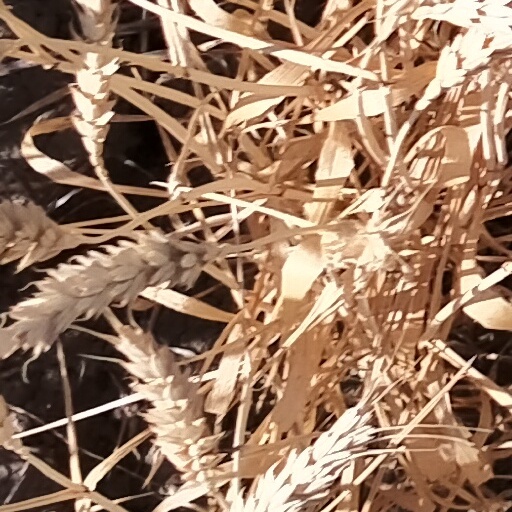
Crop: wheat